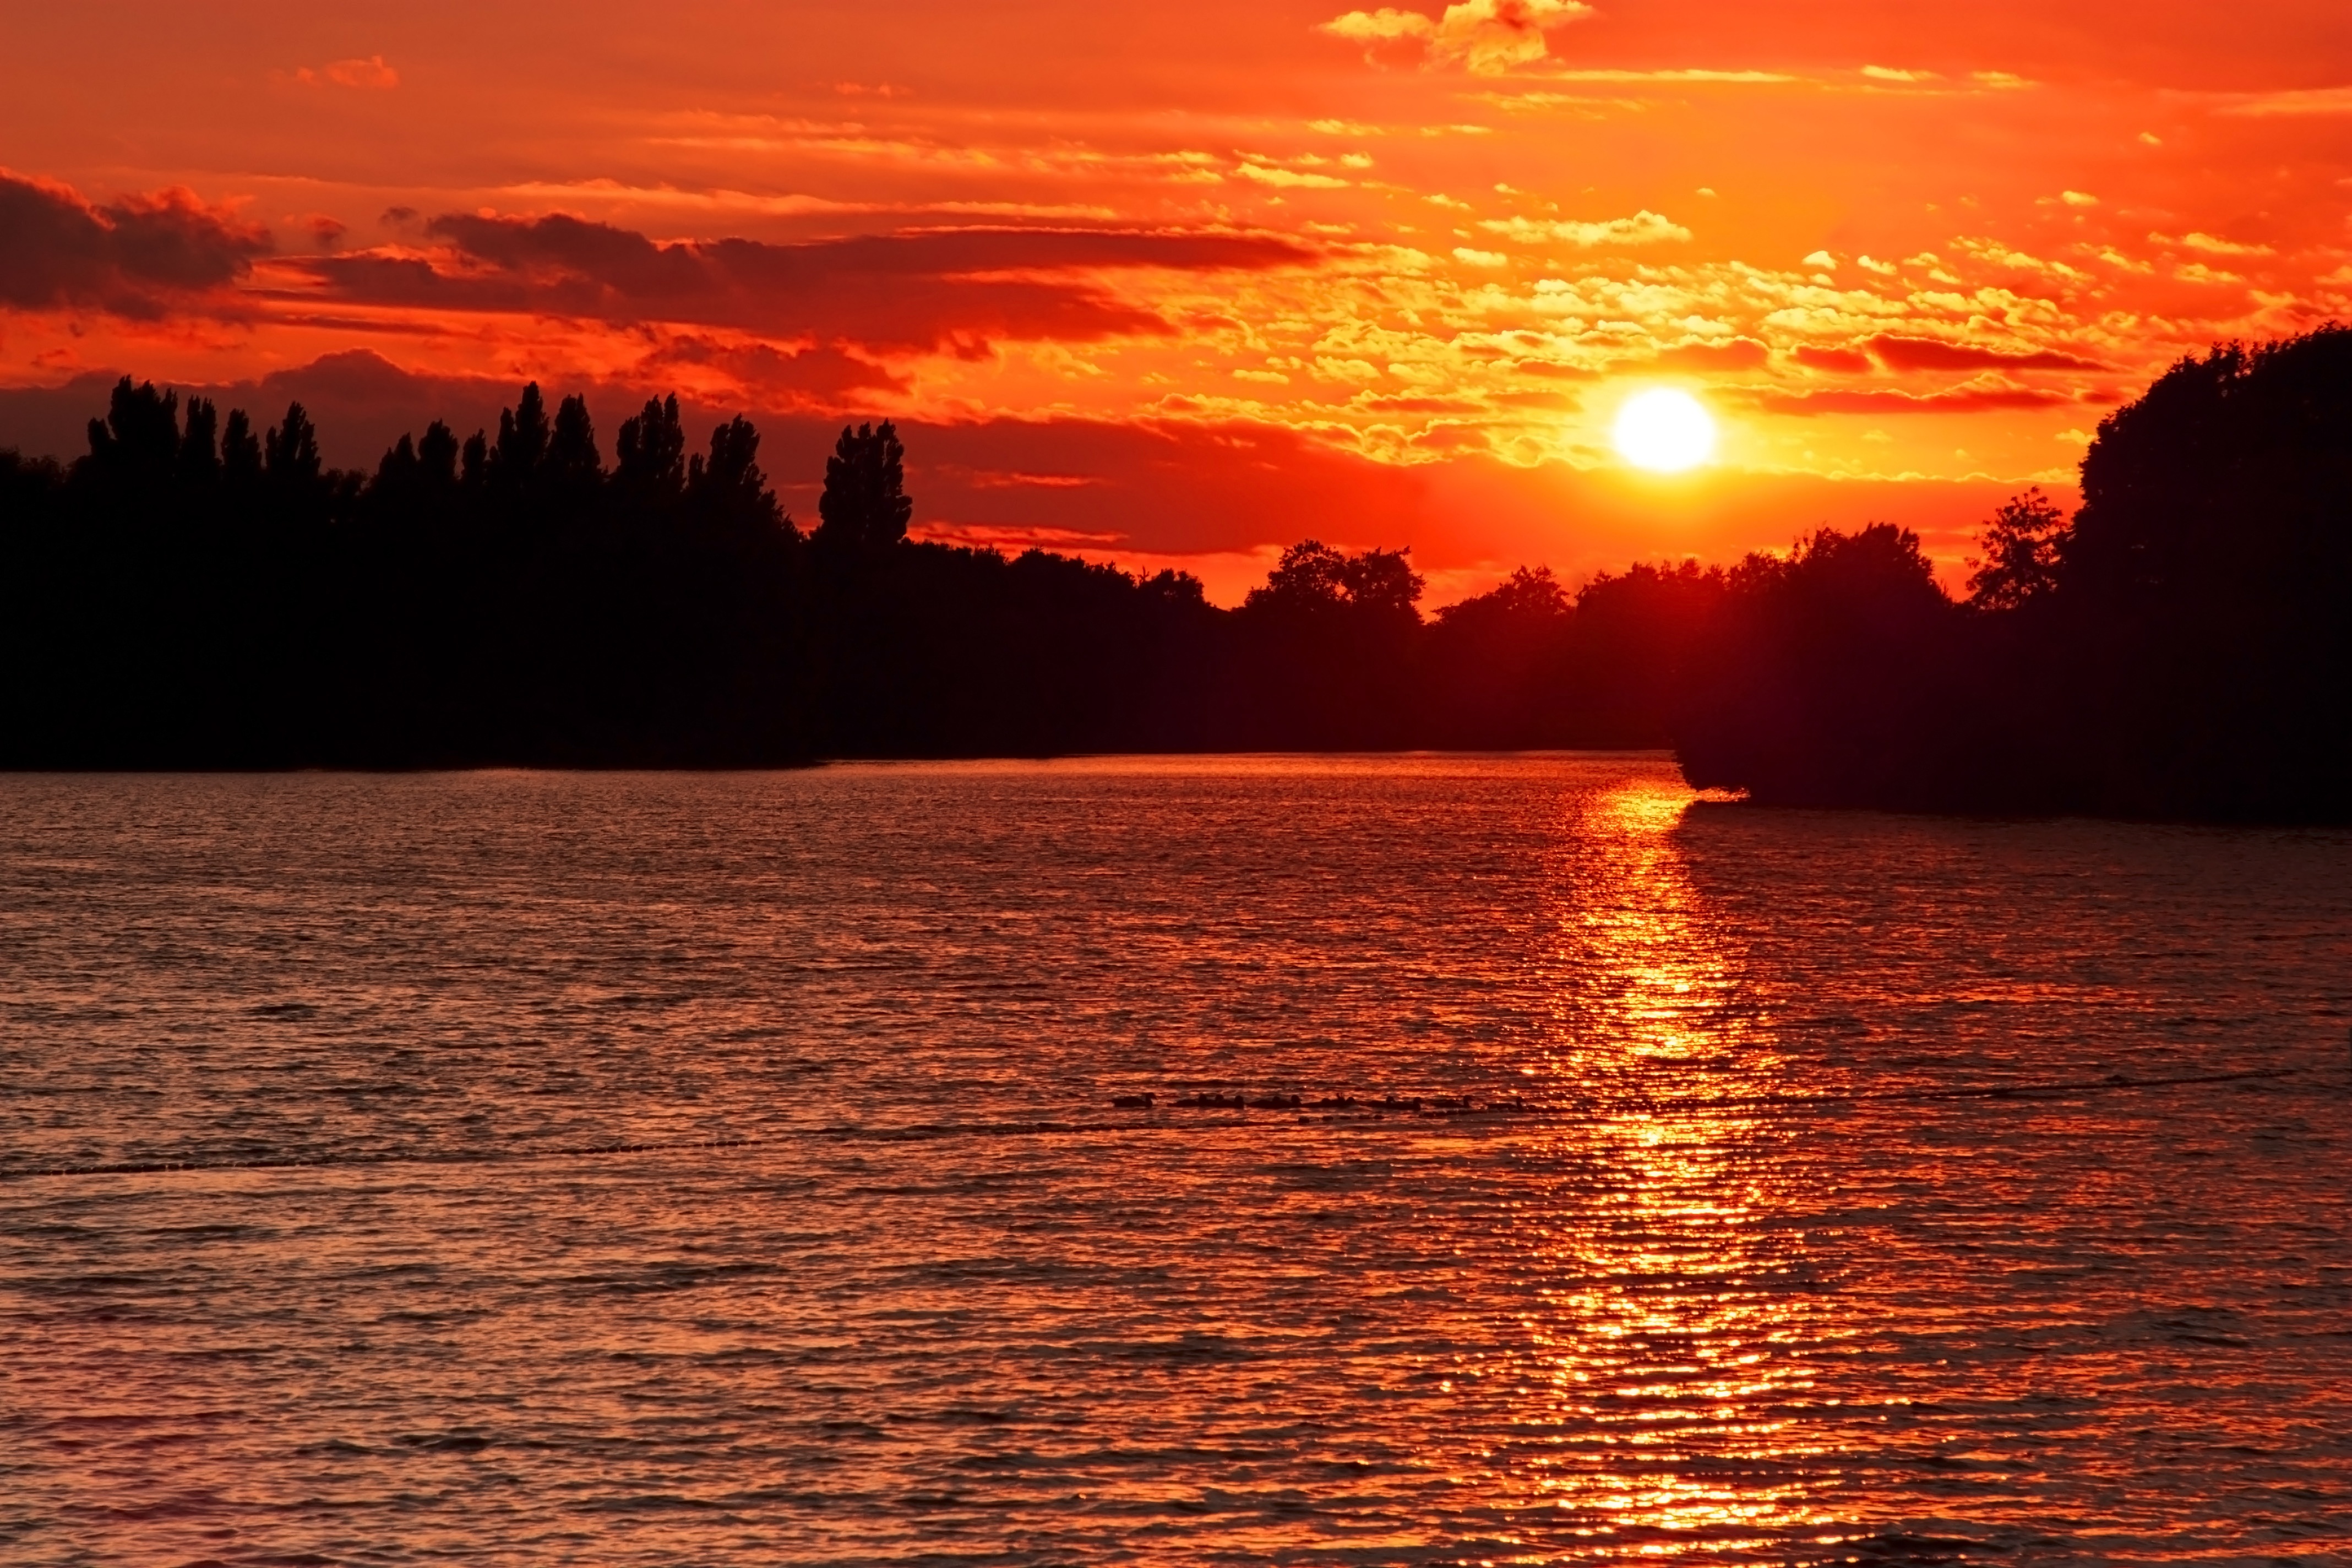
sea, ocean, horizon, sky, sunrise, sunset, morning, lake, dawn, dusk, evening, reflection, red, fire, romance, empty, lonely, clouds, sunbeam, afterglow, red sky at morning